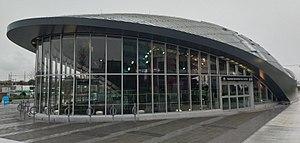
Vaughan Metropolitan Centre est le terminus de la Ligne 1 Yonge-University du métro de Toronto, au Canada.